Kebab Turki Baba Rafi

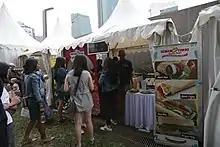
A Kebab Turki Baba Rafi stand at the 2019 Gig on the Green at the Embassy of Australia, Jakarta

PT Baba Rafi Indonesia, d/b/a Kebab Turki Baba Rafi (abbreviated as KTBR) is the world's largest chain of kebab shops, which operates more than 1,300 outlets in Indonesia, Malaysia and the Philippines. Headquartered in Indonesia, the business began in 2003 as a cart operated by young entrepreneurs, and Hendy Setiono. In 2005, the business applied the franchise system. It is owned by the founders through their company Baba Rafi Enterprise, which also owns Piramizza, Bebek Garang, and Voila! 360’ communication agency.